Adasaurus

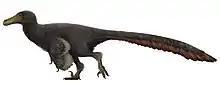
Life restoration showing the reduced sickle claw; "Adasaurus" may have used this appendage with less frequency than other dromaeosaurids

In 2019, Peter Bishop reconstructed the leg skeleton and musculature of "Deinonychus" by using three-dimensional models of muscles, tendons, and bones. With the addition of mathematical models and equations, Bishop simulated the conditions that would provide maximum force at the tip of the sickle claw and therefore the most likely function. Among the proposed modes of the sickle claw use are: kicking to cut, slash or disembowel prey; for gripping onto the flanks of prey; piercing aided by body weight; to attack vital areas of the prey; to restrain prey; intra- or interspecific competition; and digging out prey from hideouts. The results obtained by Bishop showed that a crouching posture increased the claw forces, however, these forces remained relatively weak indicating that the claws were not strong enough to be used in slashing strikes. Rather than being used for slashing, the sickle claws were more likely to be useful in flexed leg angles such as restraining prey and stabbing prey at close quarters. These results are consistent with the Fighting Dinosaurs specimen, which preserves a "Velociraptor" and "Protoceratops" locked in combat, with the former gripping onto the other with its claws in a non-extended leg posture. Despite the obtained results, Bishop considered that the capabilities of the sickle claw could have varied within taxa given that among dromaeosaurids, "Adasaurus" had an unusually smaller sickle claw that retained the characteristic ginglymoid—a structure divided in two parts—and hyperextensible articular surface of the penultimate phalange. He could neither confirm nor disregard that the pedal digit II could have loss or retain its functionally.